Track cycling

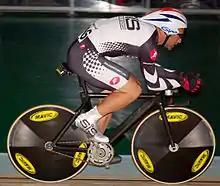
Jamie Staff riding a 1 km time trial

The UCI Track Cycling World Championships are held every year, usually in March or April at the end of the winter track season. There are currently (2024) 22 events in the World Championships, 11 for men and 11 for women. Qualification places are determined by different countries performance during the World Cup Classic series held through the season.